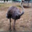
Label: bird